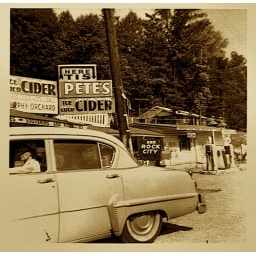
1950s Man in car near country pine trees roadside signs vintage photo